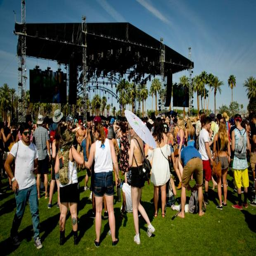
fans react as hip hop artist performs at festival .